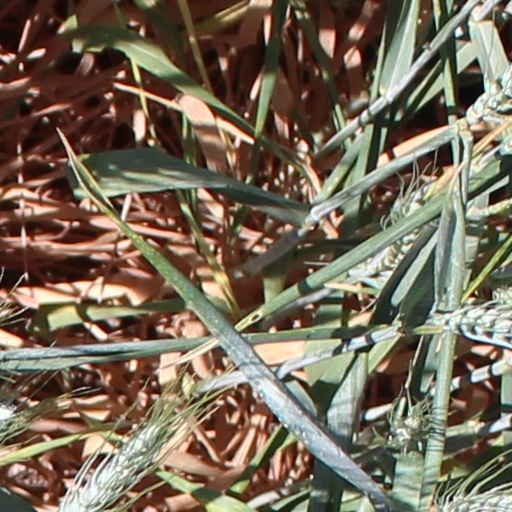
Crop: wheat